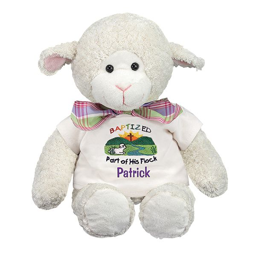
this little lamb 's tee can be personalized with the name of the one to be baptized .